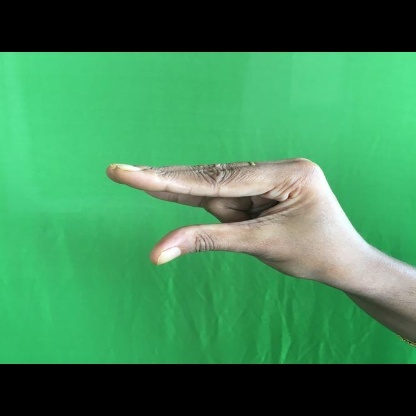
Mudra: Kangulam